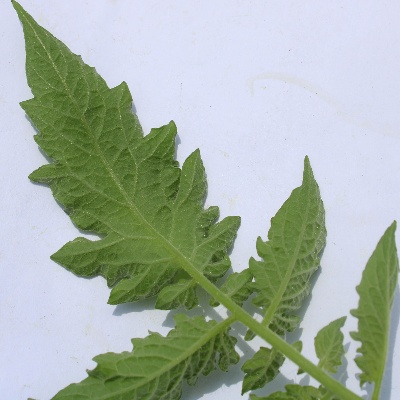
Crop: Tomato
Condition: healthy